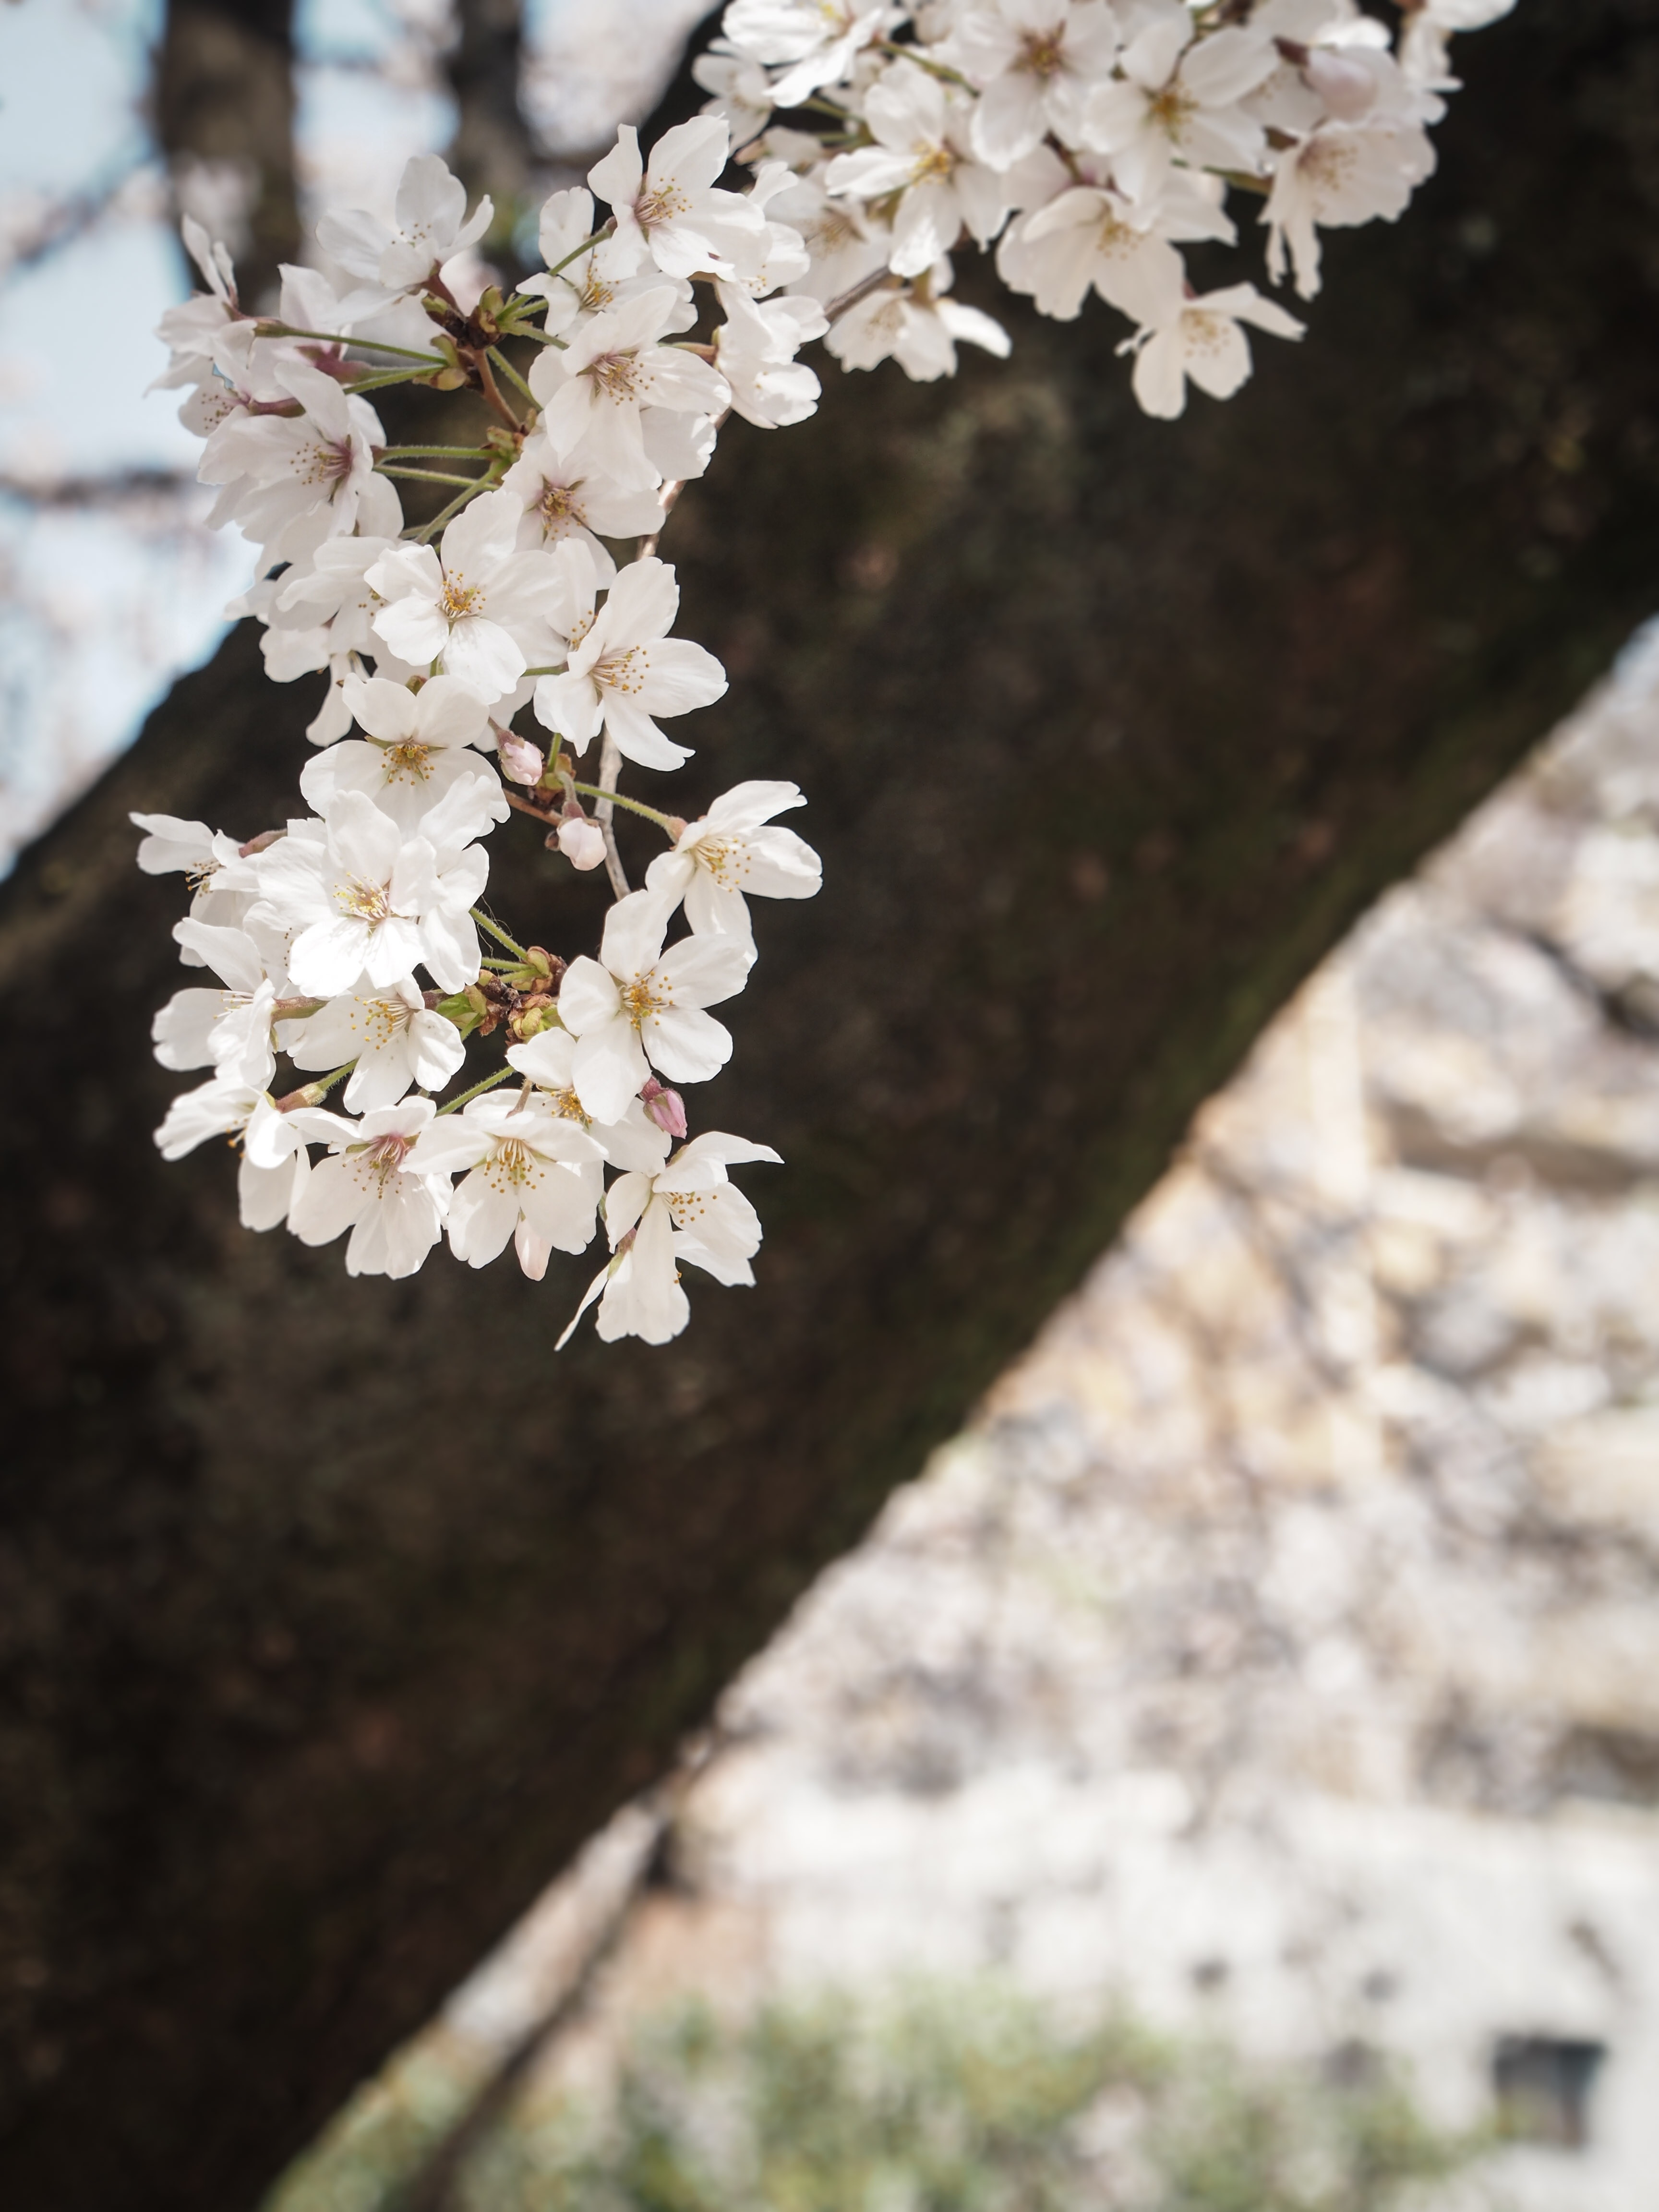
tree, branch, blossom, plant, leaf, flower, spring, produce, botany, pink, japan, flora, kumamoto, cherry blossom, flowers, shrub, spring flowers, cherry, flowering plant, spring in japan, land plant